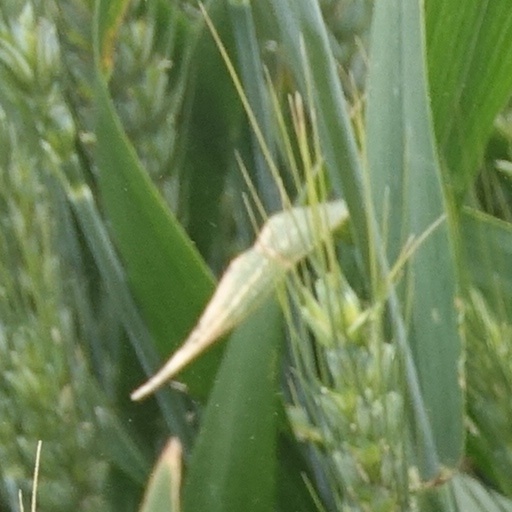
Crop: wheat